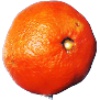
Label: clementine